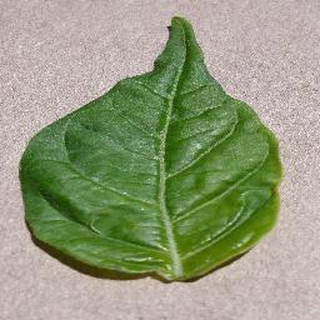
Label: healthy_bell_pepper